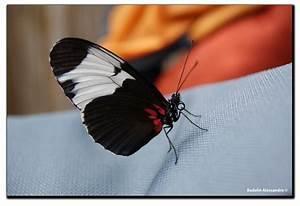
butterfly